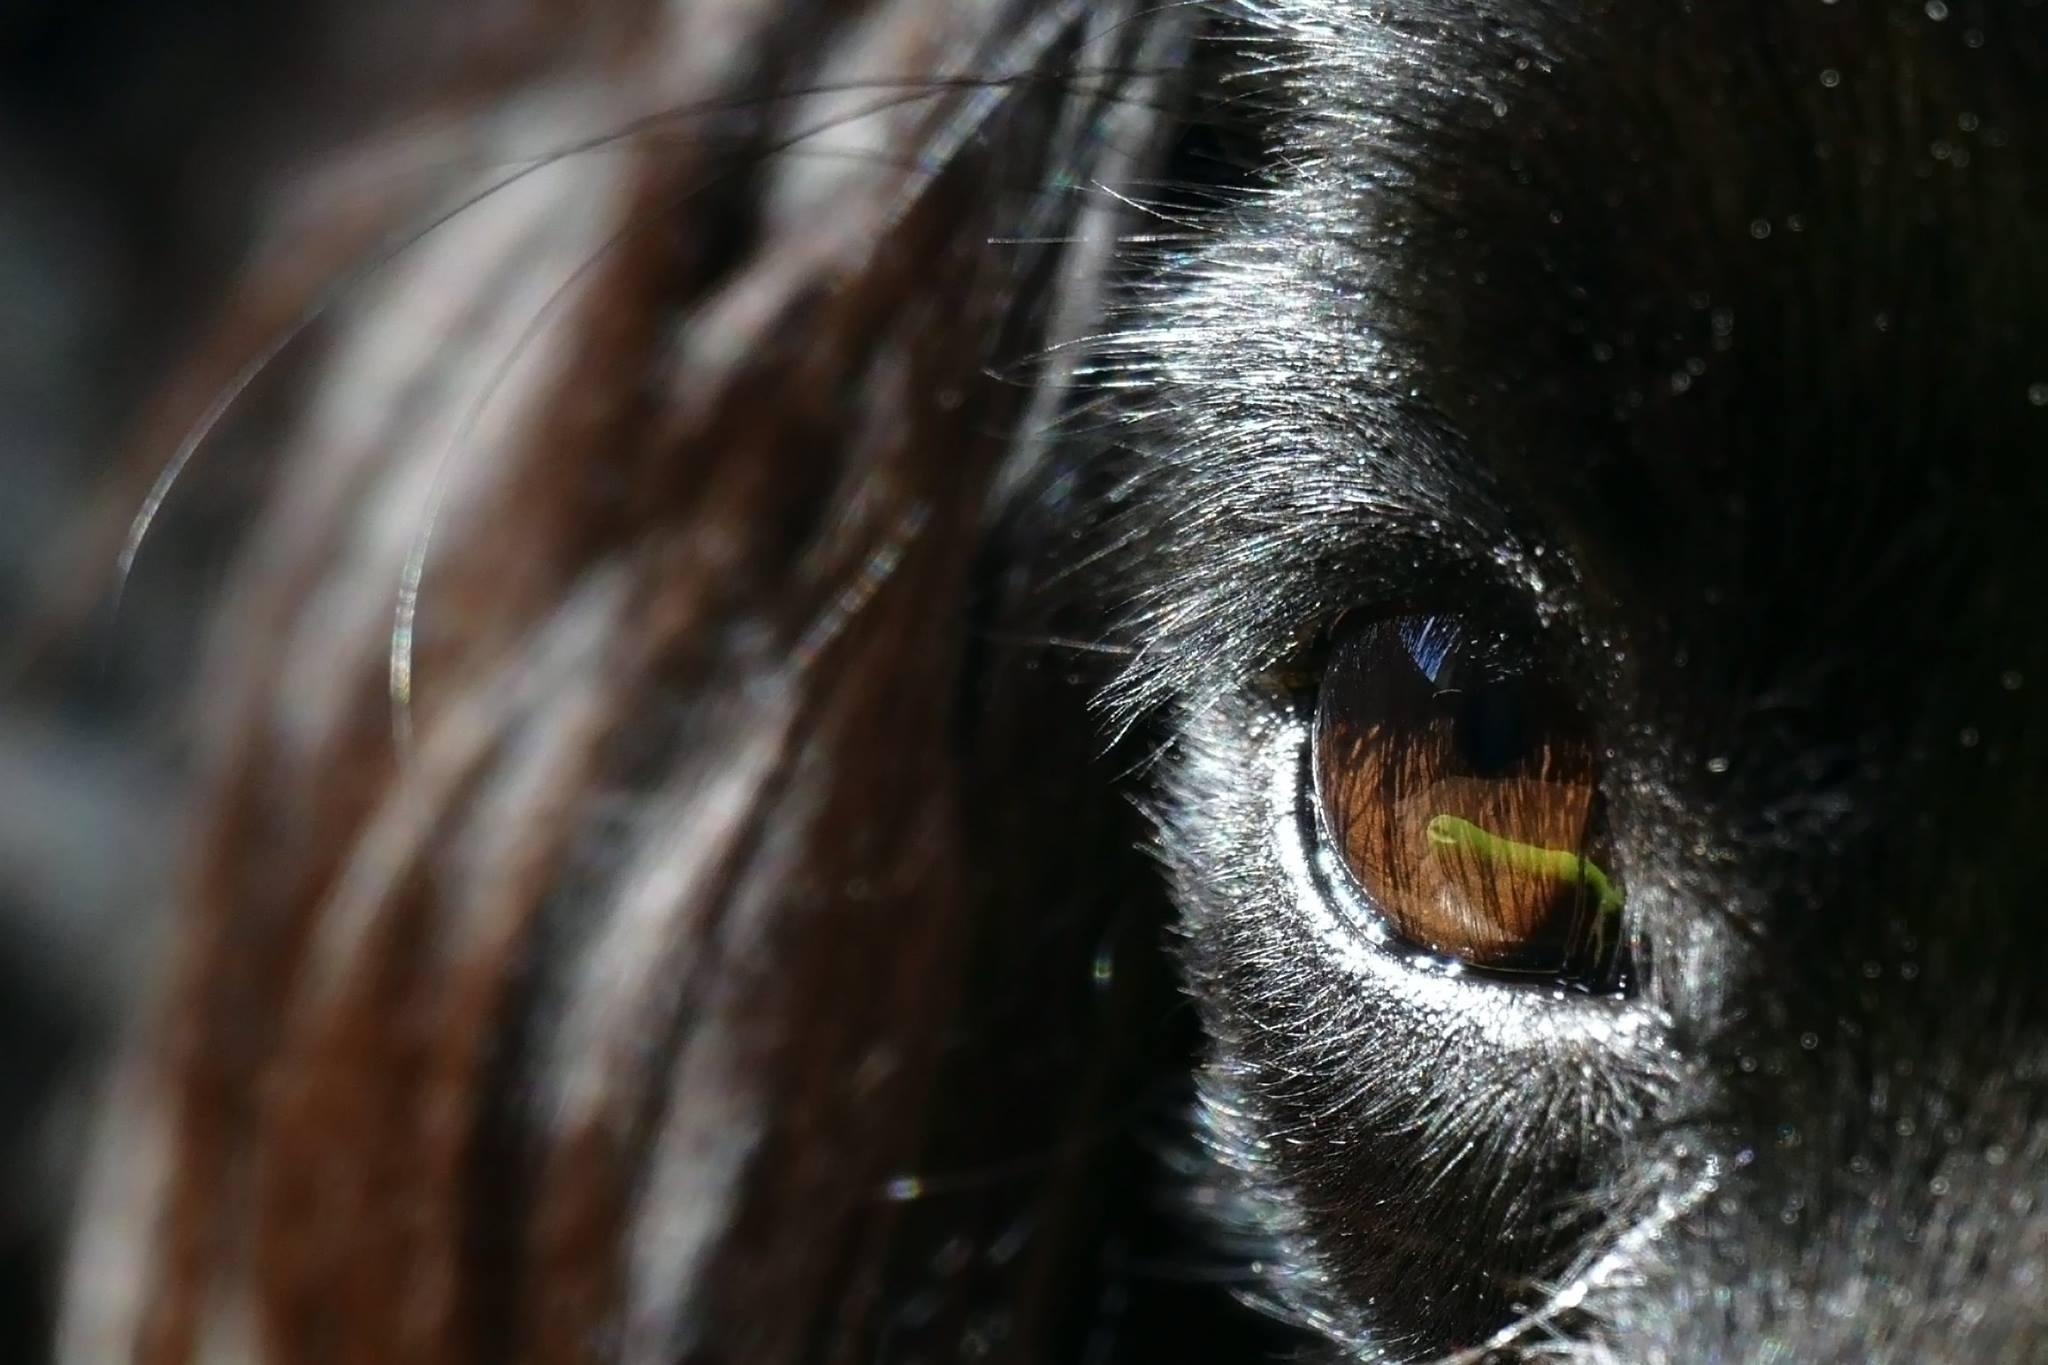
puppy, dog, animal, mammal, mane, closeup, close up, nose, whiskers, eye, head, vertebrate, organ, dog like mammal